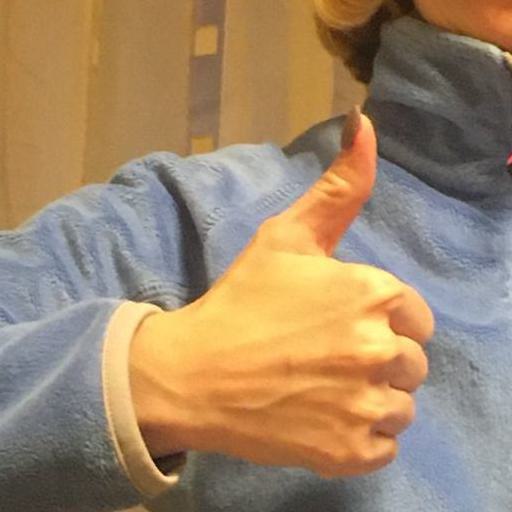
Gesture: like